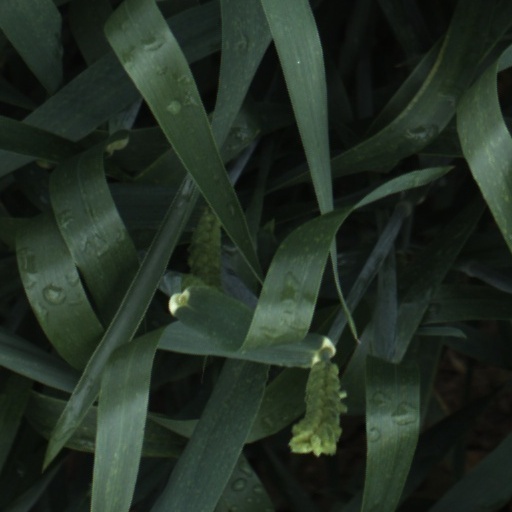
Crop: wheat